Science and technology in the United States

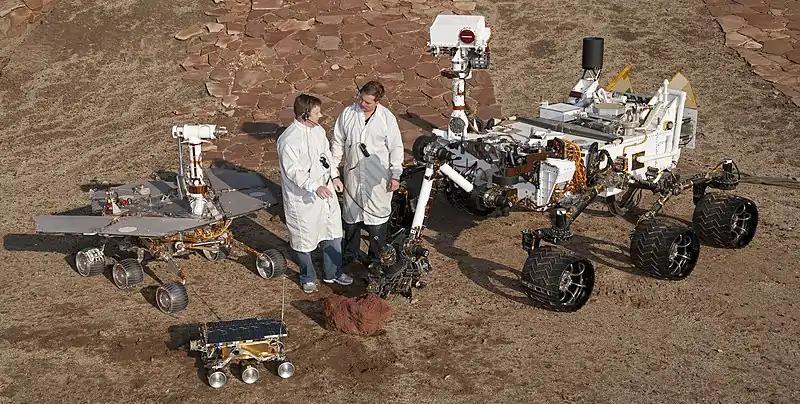
Two Jet Propulsion Laboratory engineers stand with three vehicles, providing a size comparison of three generations of Mars rovers. Front and center is the flight spare for the first Mars rover, "Sojourner", which landed on Mars in 1997 as part of the Mars Pathfinder Project. On the left is a Mars Exploration Rover (MER) test vehicle that is a working sibling to "Spirit" and "Opportunity", which landed on Mars in 2004. On the right is a test rover for the Mars Science Laboratory (MSL), which landed "Curiosity" on Mars in 2012. "Sojourner" is long. The MERs are long. "Curiosity" on the right is long.

For the past 80 years, the United States has been integral in fundamental advances in telecommunications and technology. For example, AT&T's Bell Laboratories spearheaded the American technological revolution with a series of inventions including the first practical light emitted diode (LED), the transistor, the C programming language, and the Unix computer operating system. SRI International and Xerox PARC in Silicon Valley helped give birth to the personal computer industry, while ARPA and NASA funded the development of the ARPANET and the Internet.